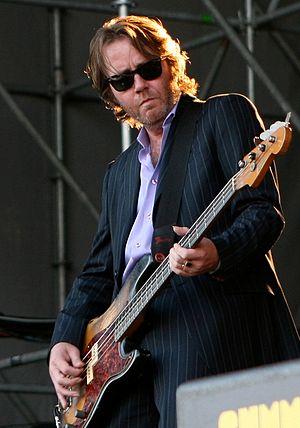
Martyn Paul Casey, né le 10 juillet 1960 à Perth, est un bassiste australien. Il est connu pour avoir été membre de The Triffids durant les années 1980, de Nick Cave and the Bad Seeds depuis 1992, et de Grinderman de sa création à la fin du groupe, en 2011.